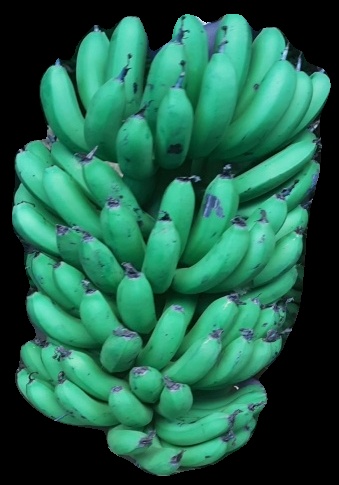
Variety: pachbale
Grade: grade1